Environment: lab
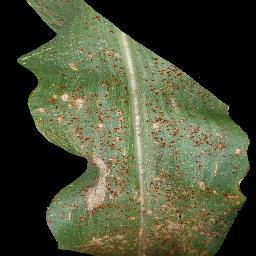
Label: common_rust